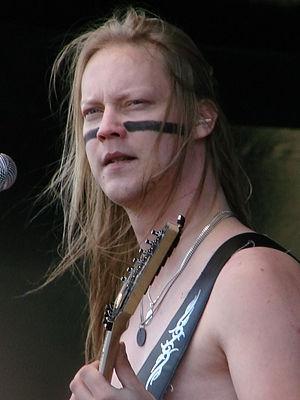
Ensiferum au Hellfest 2010, à Clisson, le 20 Juin 2010